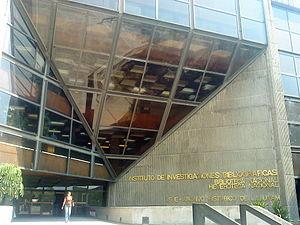
La bibliothèque nationale du Mexique se situe à Mexico, au sein du campus principal de l'Université nationale autonome du Mexique.